Lyudmila Dukhovnaya

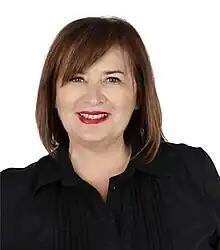

Lyudmila Semyonovna Dukhovnaya (born October 23, 1944) is an Azerbaijani actress, People's Artiste of Azerbaijan.